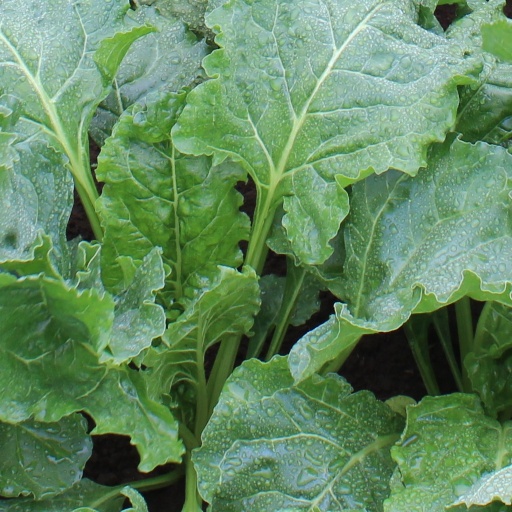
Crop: sugar beet